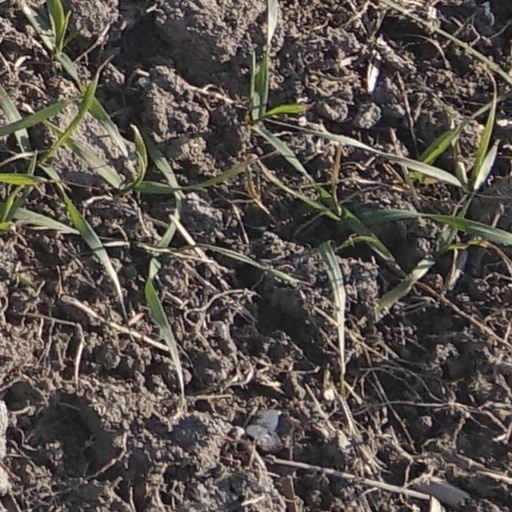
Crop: wheat